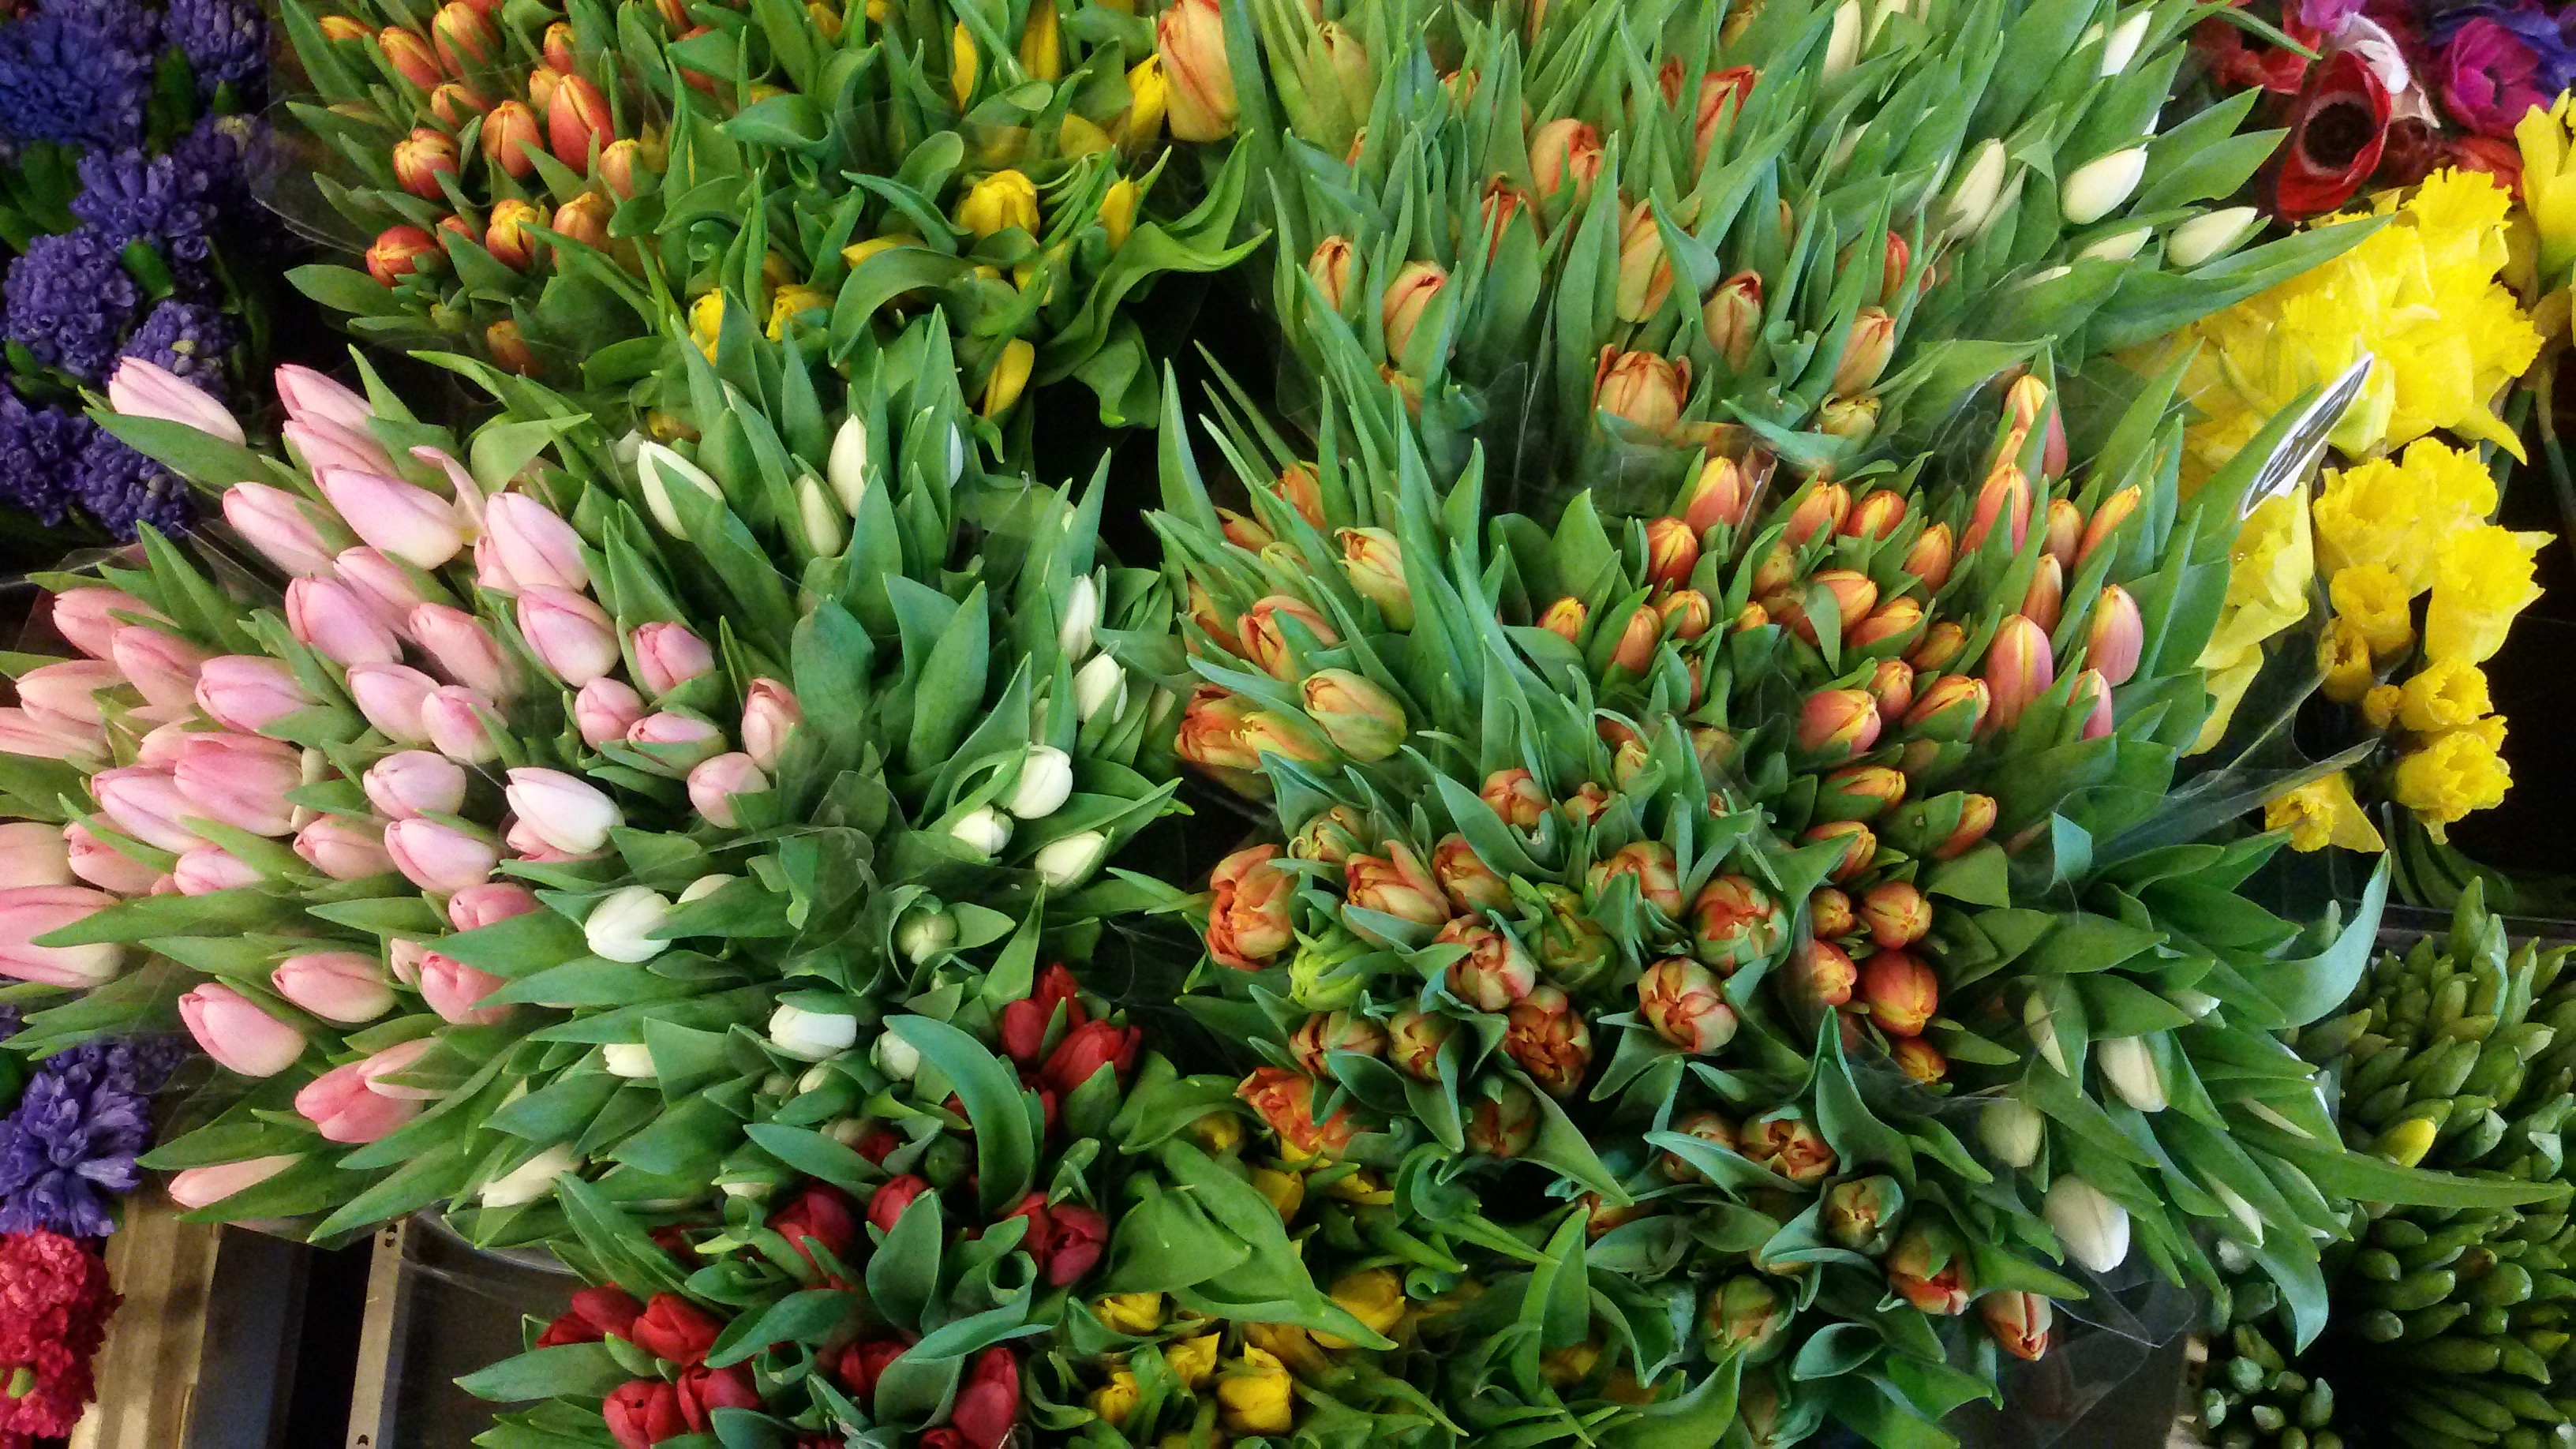
tree, nature, plant, flower, produce, evergreen, botany, flora, plants, florist, flowers, colors, shrub, tulips, floristry, flowering plant, woody plant, land plant